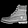
Label: Ankle boot